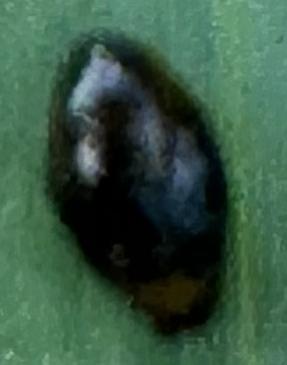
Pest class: cereal_leaf_beetle